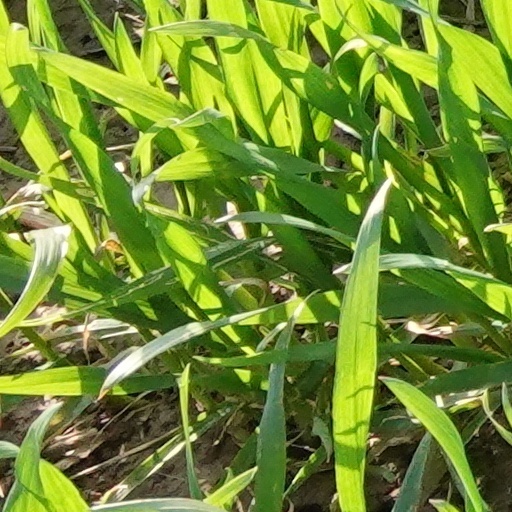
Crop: wheat